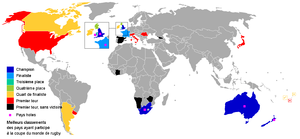
Cet article présente les effectifs de la Coupe du monde de rugby à XV 1995 des seize sélections qui disputent la compétition en Afrique du Sud du 25 mai au 24 juin 1995. Chaque équipe donne initialement une liste de trente joueurs. Celle-ci peut-être amendée au fur-et-à-mesure de la compétition si des blessures surviennent.